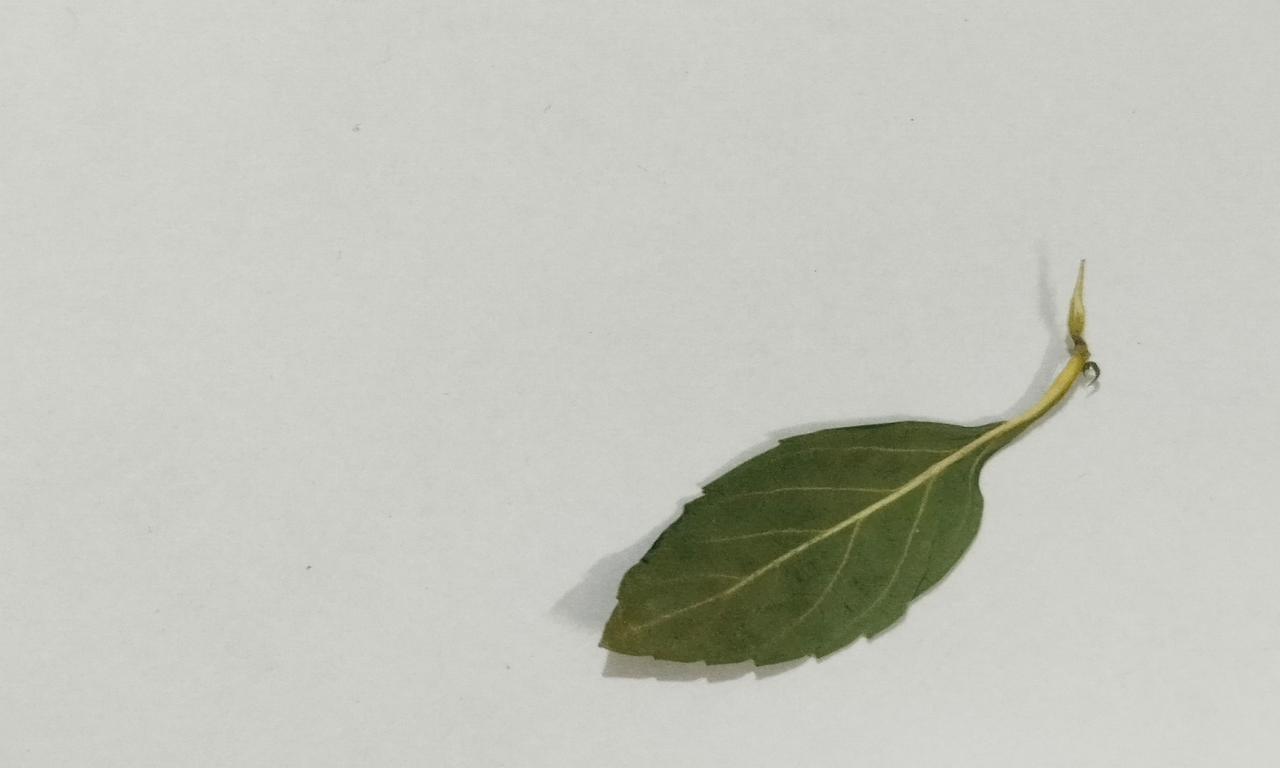
Label: Dried